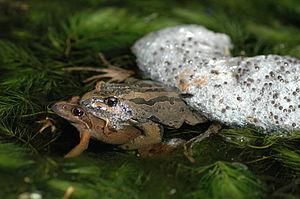
Limnodynastes peronii est une espèce d'amphibiens de la famille des Limnodynastidae.